Holiness code

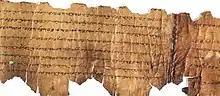
Part of the Paleo-Hebrew Leviticus scroll, which contains the oldest known copy of the Holiness Code.

The Holiness code is used in biblical criticism to refer to Leviticus chapters 17–26, and sometimes passages in other books of the Pentateuch, especially Numbers and Exodus. It is so called due to its highly repeated use of the word "holy" ( "qəḏōš" or "kadash"). "Kadash" is usually translated as "holy", but originally meant "set apart", with "special", "clean/pure", "whole" and "perfect" as associated meanings. The term "Holiness Code" was first coined as the "Heiligkeitsgesetz" (literally "Holiness Law"; the word 'code' therefore means criminal code) by German theologian August Klostermann in 1877. Critical biblical scholars have regarded it as a distinct unit and have noted that the style is noticeably different from the main body of Leviticus. Unlike the remainder of Leviticus, the many laws of the Holiness Code are expressed very closely packed together, and very briefly.